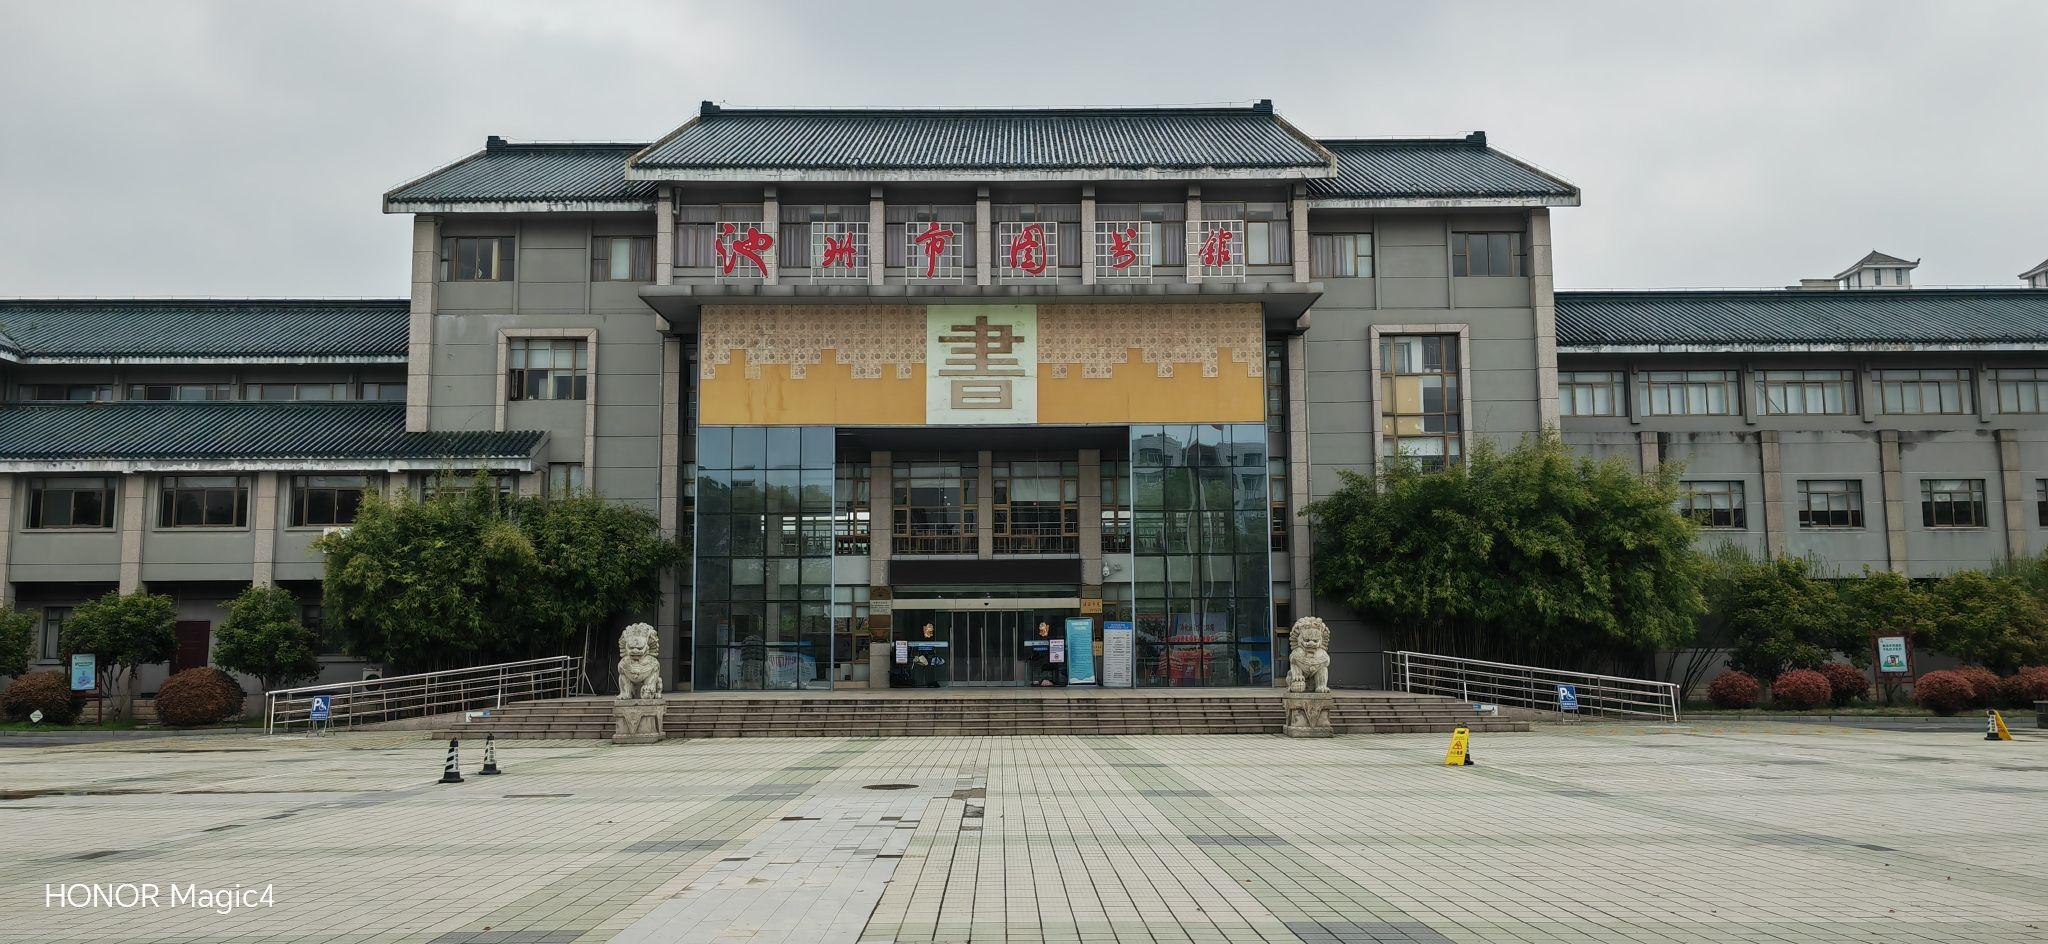
地标名称：池州市图书馆
所在城市：池州市·贵池区